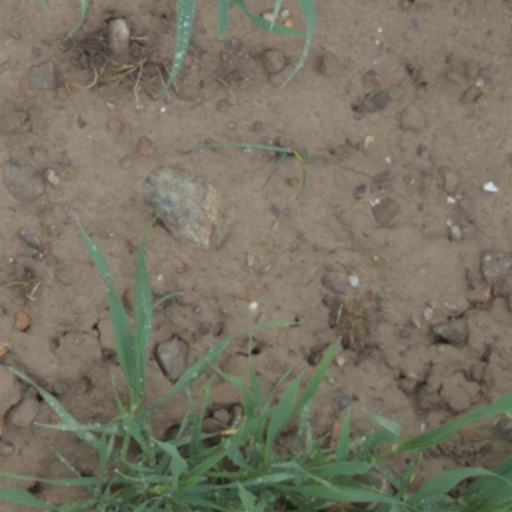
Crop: wheat